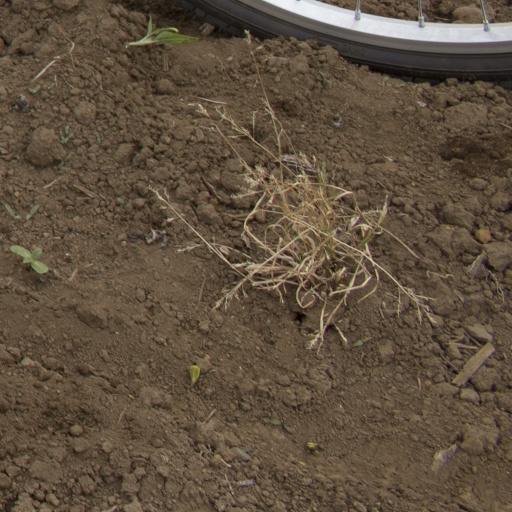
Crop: Jerusalem artichoke